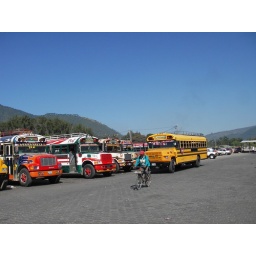
The bus stance at the market in Antigua